Honda CRF series

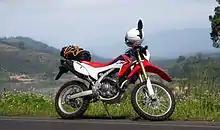
The Honda CRF250L in Thailand, with the Mekong river and Laos in the background

In April 2012, the completely redesigned dual-purpose CRF250L was launched in Japan. It shares a liquid-cooled 249 cc 4-stroke DOHC single-cylinder EFI engine with the CBR250R. It is manufactured in Thailand. 2012 - 2016 model designation MD38. 2017-2020 model designation MD44. 2021-2023 model designation MD47.